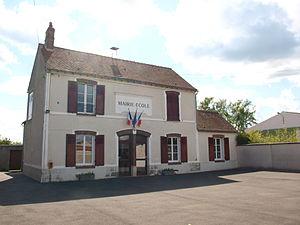
Boutervilliers , mairie
Boutervilliers est une commune française située à cinquante kilomètres au sud-ouest de Paris dans le département de l'Essonne en région Île-de-France.